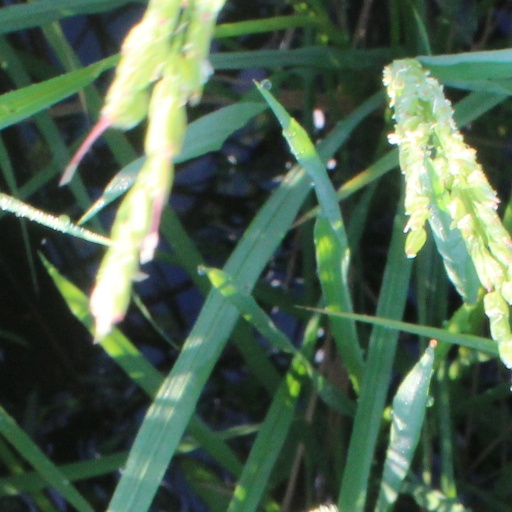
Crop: rice